Hunan Broadcasting System

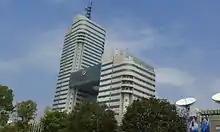
Headquarters of Hunan Broadcasting System

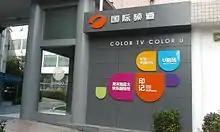
Office of Hunan Television World

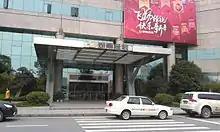
Office of Hunan eTV

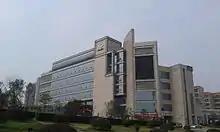
Headquarters of HBS Radio

Hunan Broadcasting System has broadcast notable programming such as "Super Girl", often referred to as the Chinese version of the United Kingdom's "Pop Idol". , it is airing the Chinese version of "Strictly Come Dancing", a co-production with TVB.